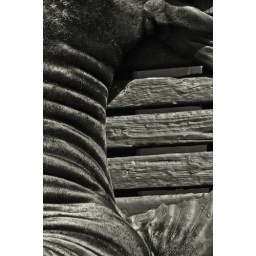
Caught this sea lion sunning it's self on a platform beneath a wooden pier.